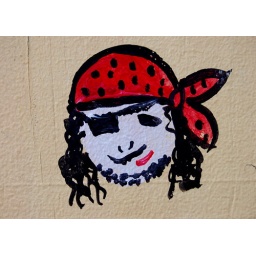
A fine piece of artwork spotted on a graffiti wall in Lyme Regis.